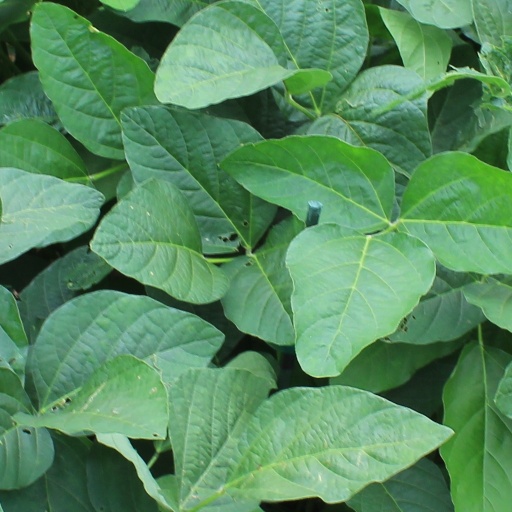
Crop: soybean